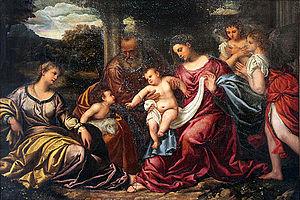
Polidoro de Rienzo da Lanciano parfois Polidoro de’ Renzi, né à Lanciano vers 1510/1515 et mort à Venise 21 juillet 1565, est un peintre italien actif au XVIᵉ siècle.